Yvonne Jourjon

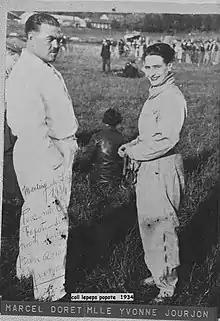

Yvonne Jourjon (13 September 1899 - 4 September 1985) was a pioneering French pilot and flight instructor. She was the first woman flight instructor in France.